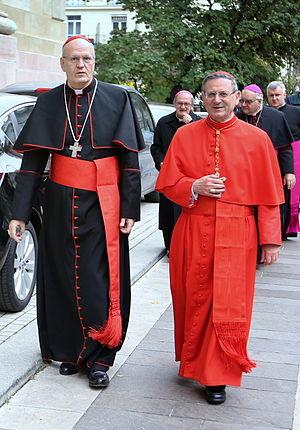
Les cardinaux Angelo Amato et Péter Erdő à Budapest en 2013.